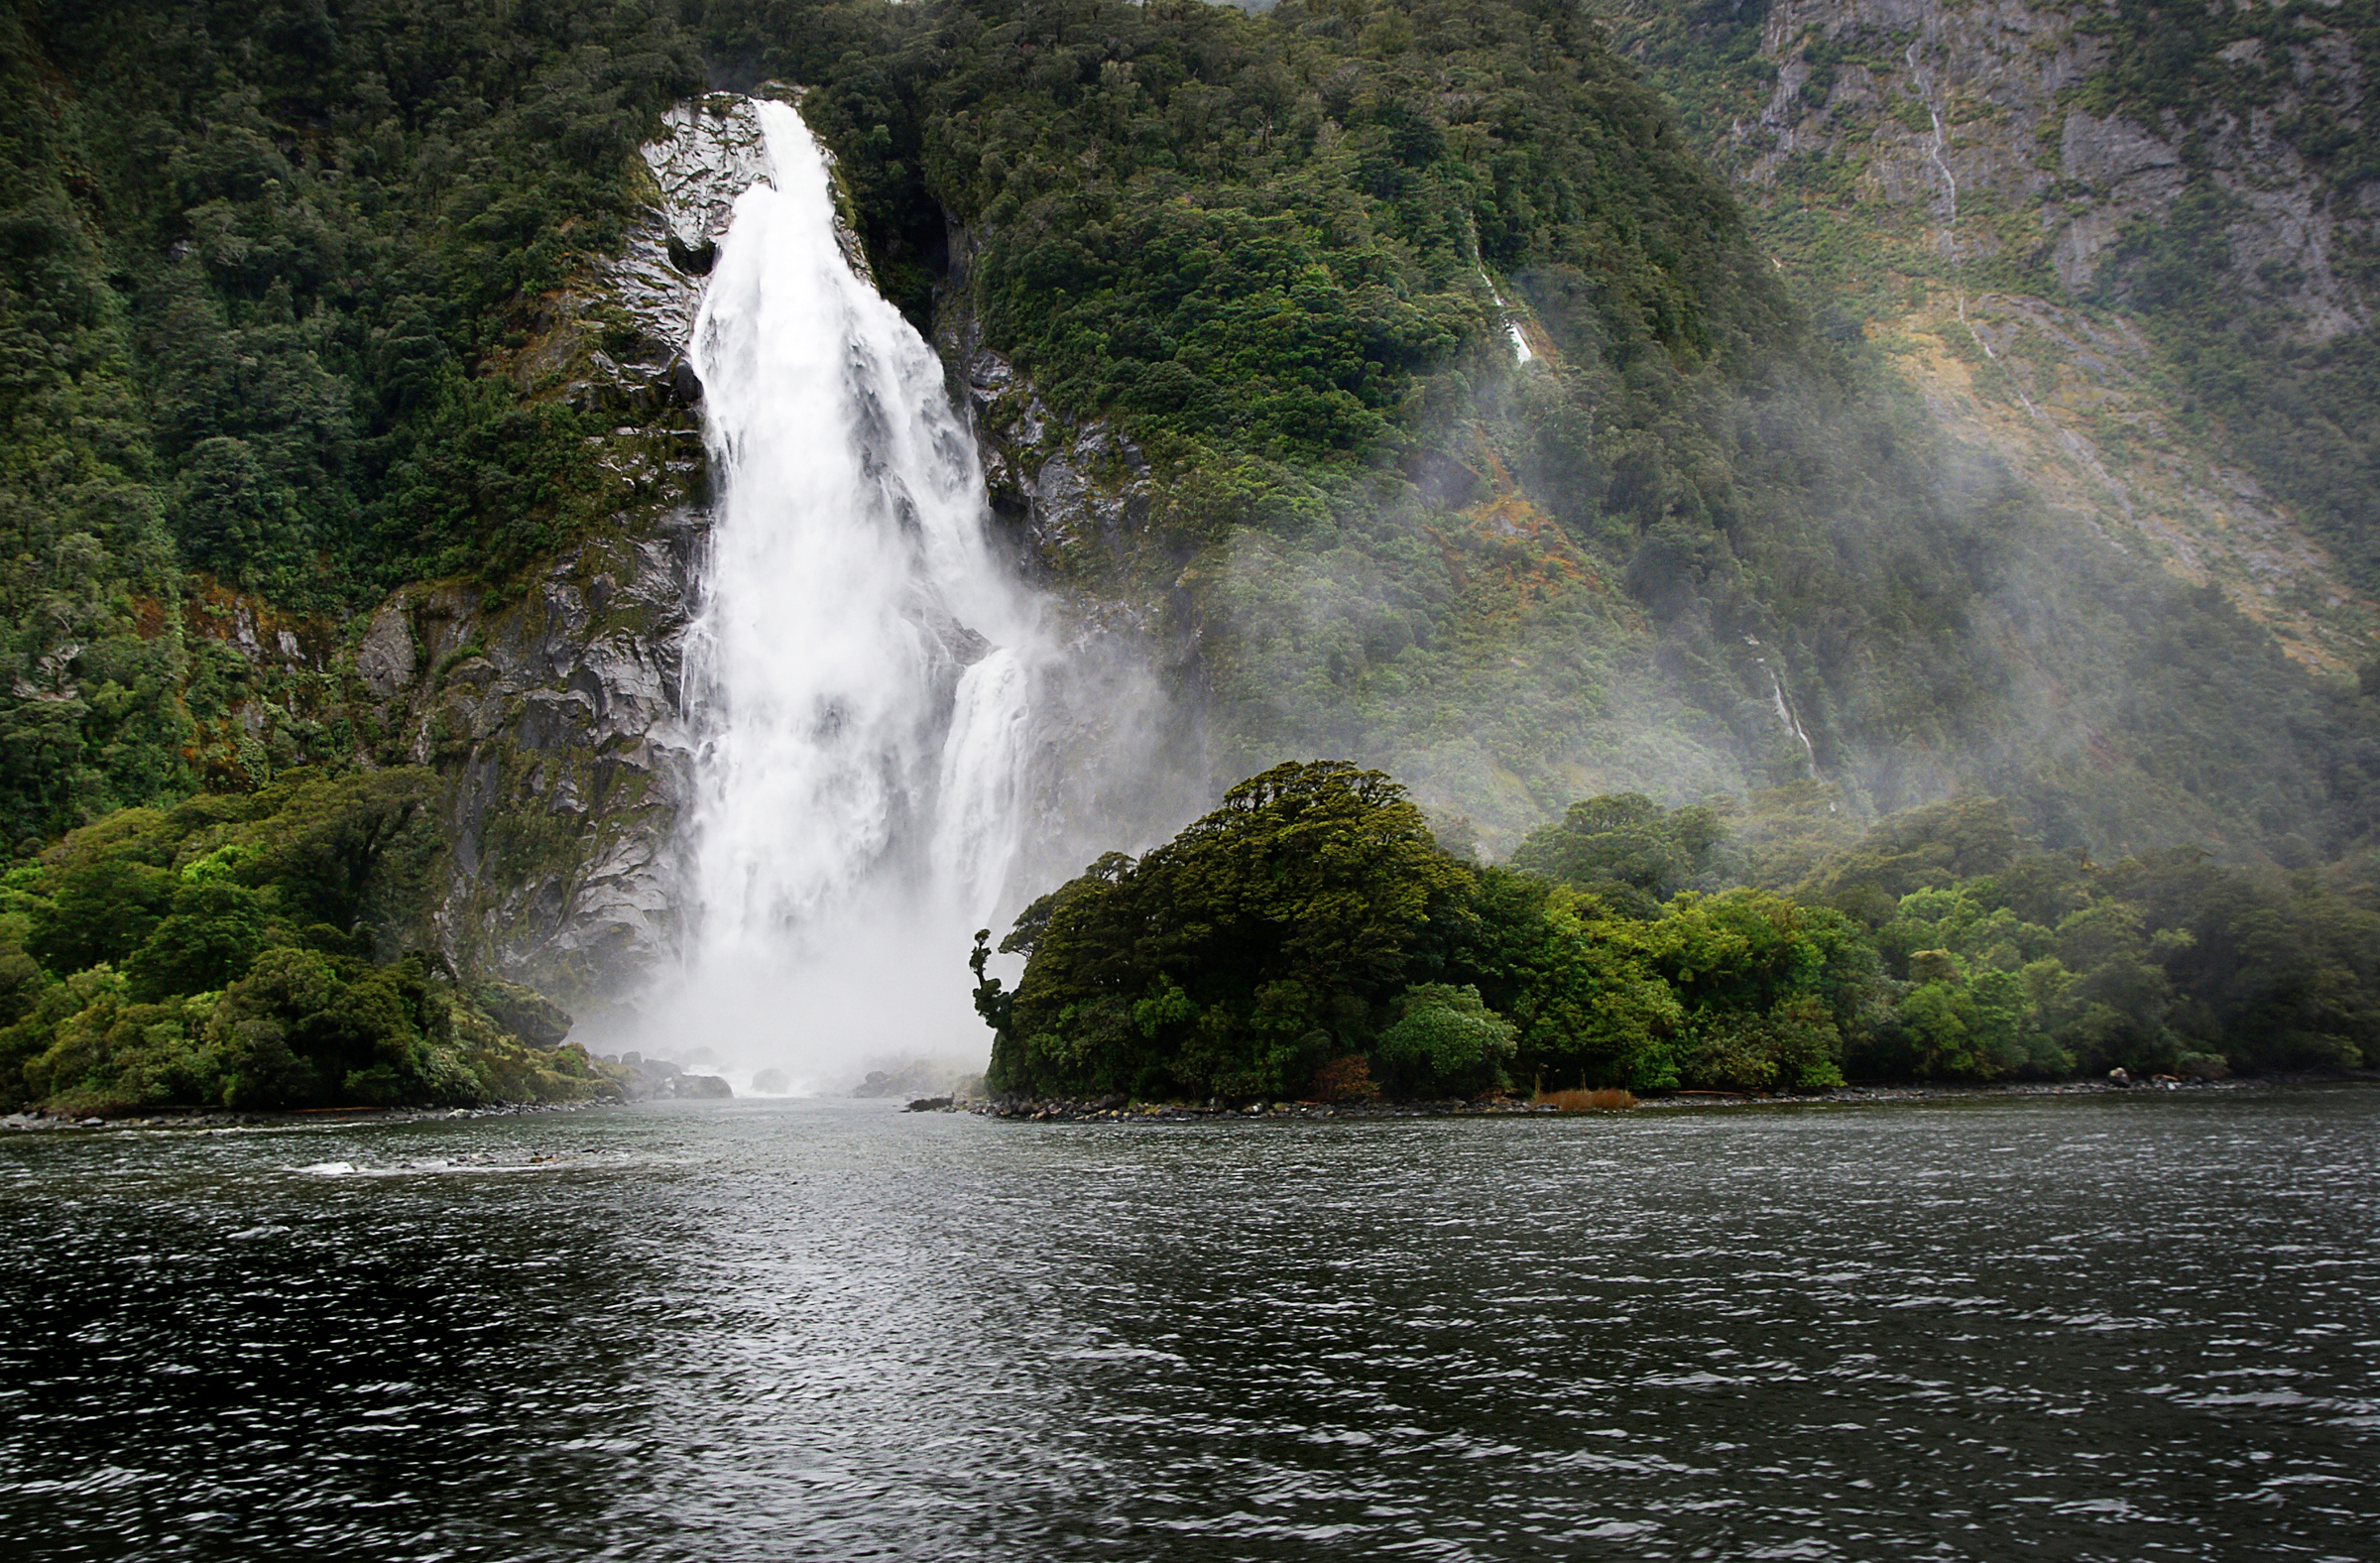
water, nature, waterfall, river, body of water, nationalpark, waterfalls, wasserfall, flickrelite, milfordsound, realjourneys, sonydslra300, boatcruisemilfordsound, tamron1750mm, southislandnewzealand, water feature, atmospheric phenomenon